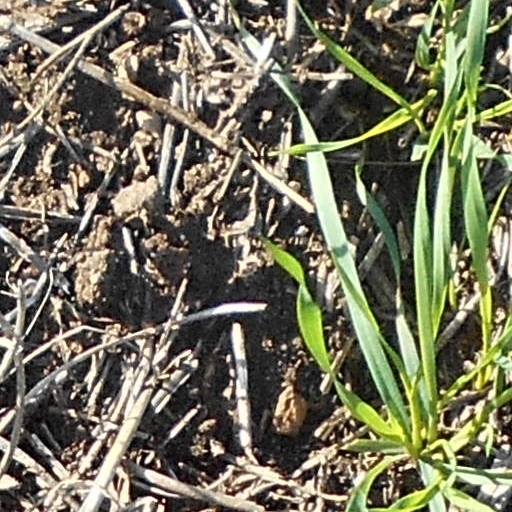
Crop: wheat